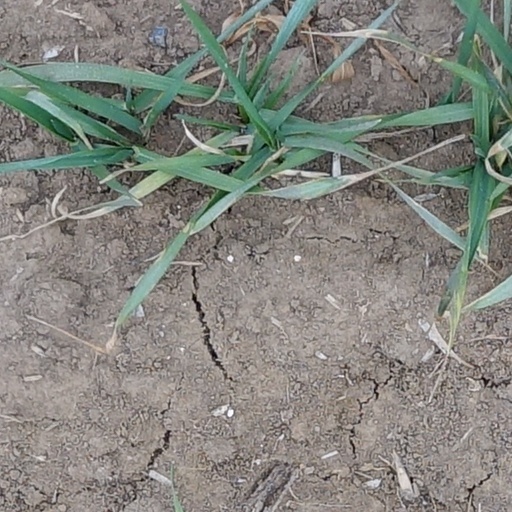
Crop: wheat